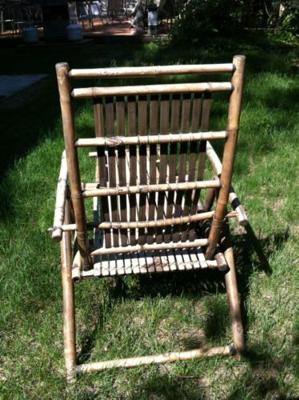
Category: chair